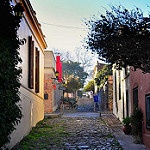
Label: street